Iranian Jews

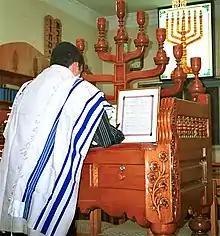
A Persian Jew prays in a synagogue in Shiraz, Iran, 1999.

The Pahlavi dynasty implemented modernizing reforms, which greatly improved the life of Jews. The influence of the Shi'a clergy was weakened, and the restrictions on Jews and other religious minorities were abolished. According to Charles Recknagel and Azam Gorgin of Radio Free Europe, during the reign of Reza Shah "the political and social conditions of the Jews changed fundamentally." Reza Shah prohibited mass conversion of Jews and eliminated the concept of uncleanness of non-Muslims. He allowed incorporation of modern Hebrew into the curriculum of Jewish schools and publication of Jewish newspapers. Jews were also allowed to hold government jobs.